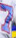
Number: 7